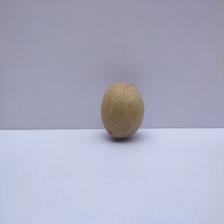
Size: Medium